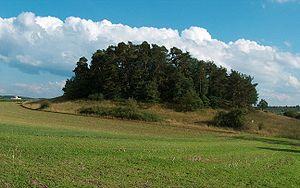
Magstadt est une commune de Bade-Wurtemberg, située dans l'arrondissement de Böblingen, dans la région de Stuttgart, dans le district de Stuttgart.